Steve Pierce

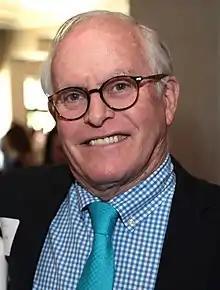

Steve Pierce (born 1950) is an American politician from Arizona. Pierce was a Republican member of the Arizona House of Representatives for District 1, serving until 2021. He was a member of the Arizona Senate from the 1st district. He was president of the Arizona State Senate from November 10, 2011 through 2013.